All the Way Back to Liverpool

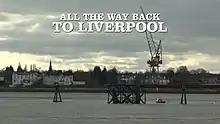
Theatrical release poster

All the Way Back to Liverpool is a 2012 German–British documentary film directed by Chandra Fleig which has been released as a music webisode in 2014.